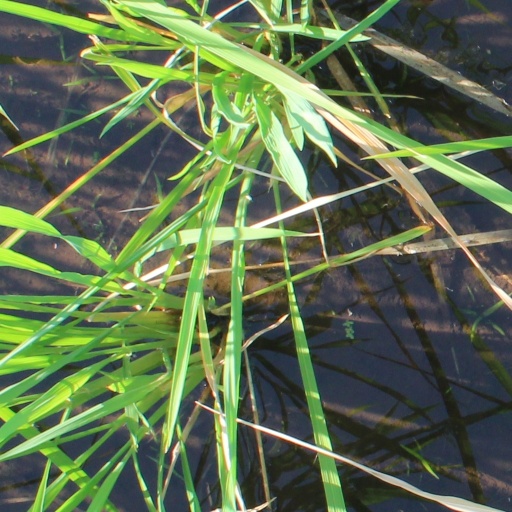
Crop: rice